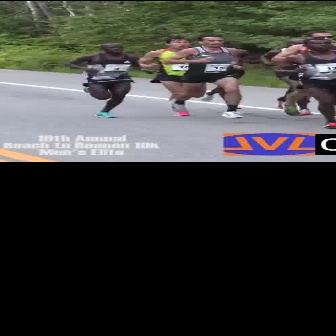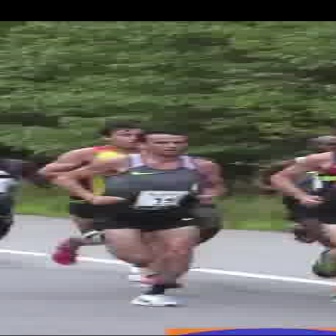
  Please identify the target specified by the bounding box [162,35,246,118] in the first image and locate it in the second image. Return the coordinates in [x_min,y_min,x_max,y_max] format.
Answer: [48,131,224,307]